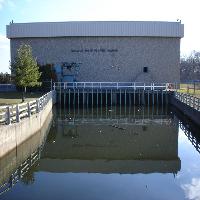
Weather: sun or clear